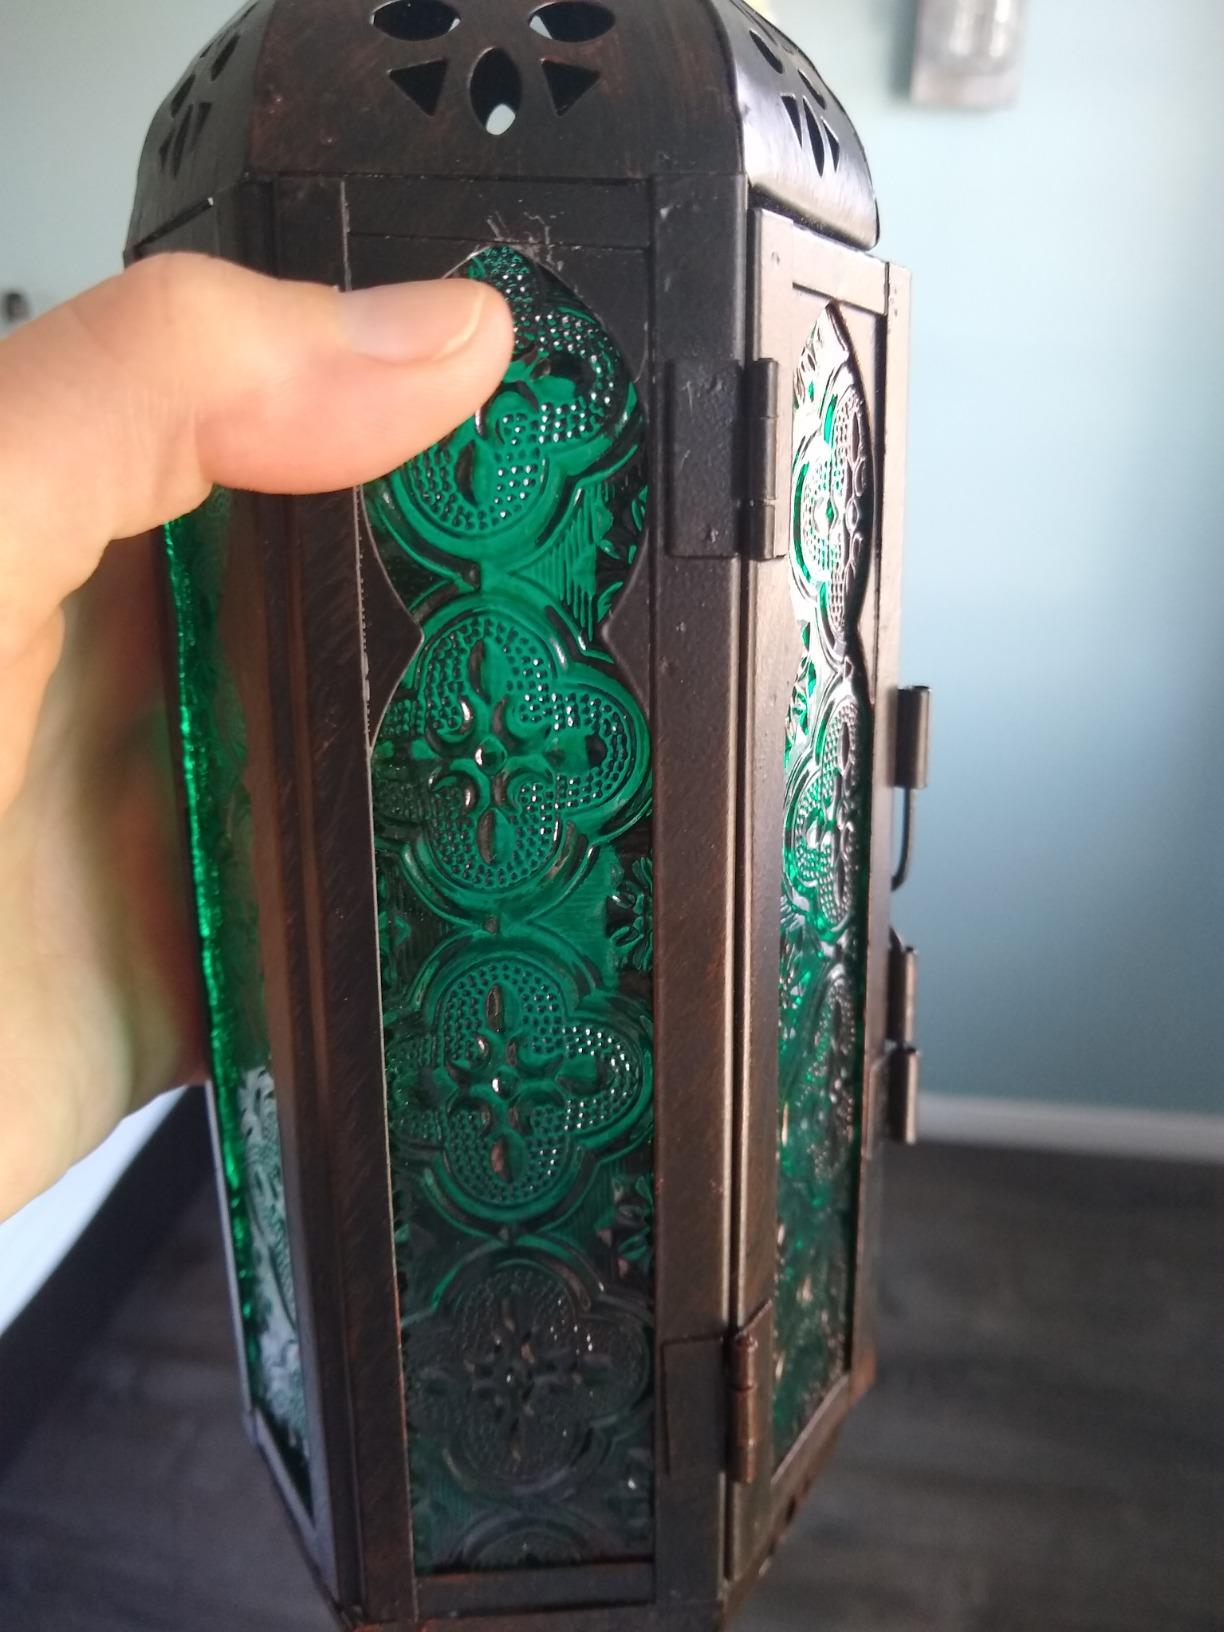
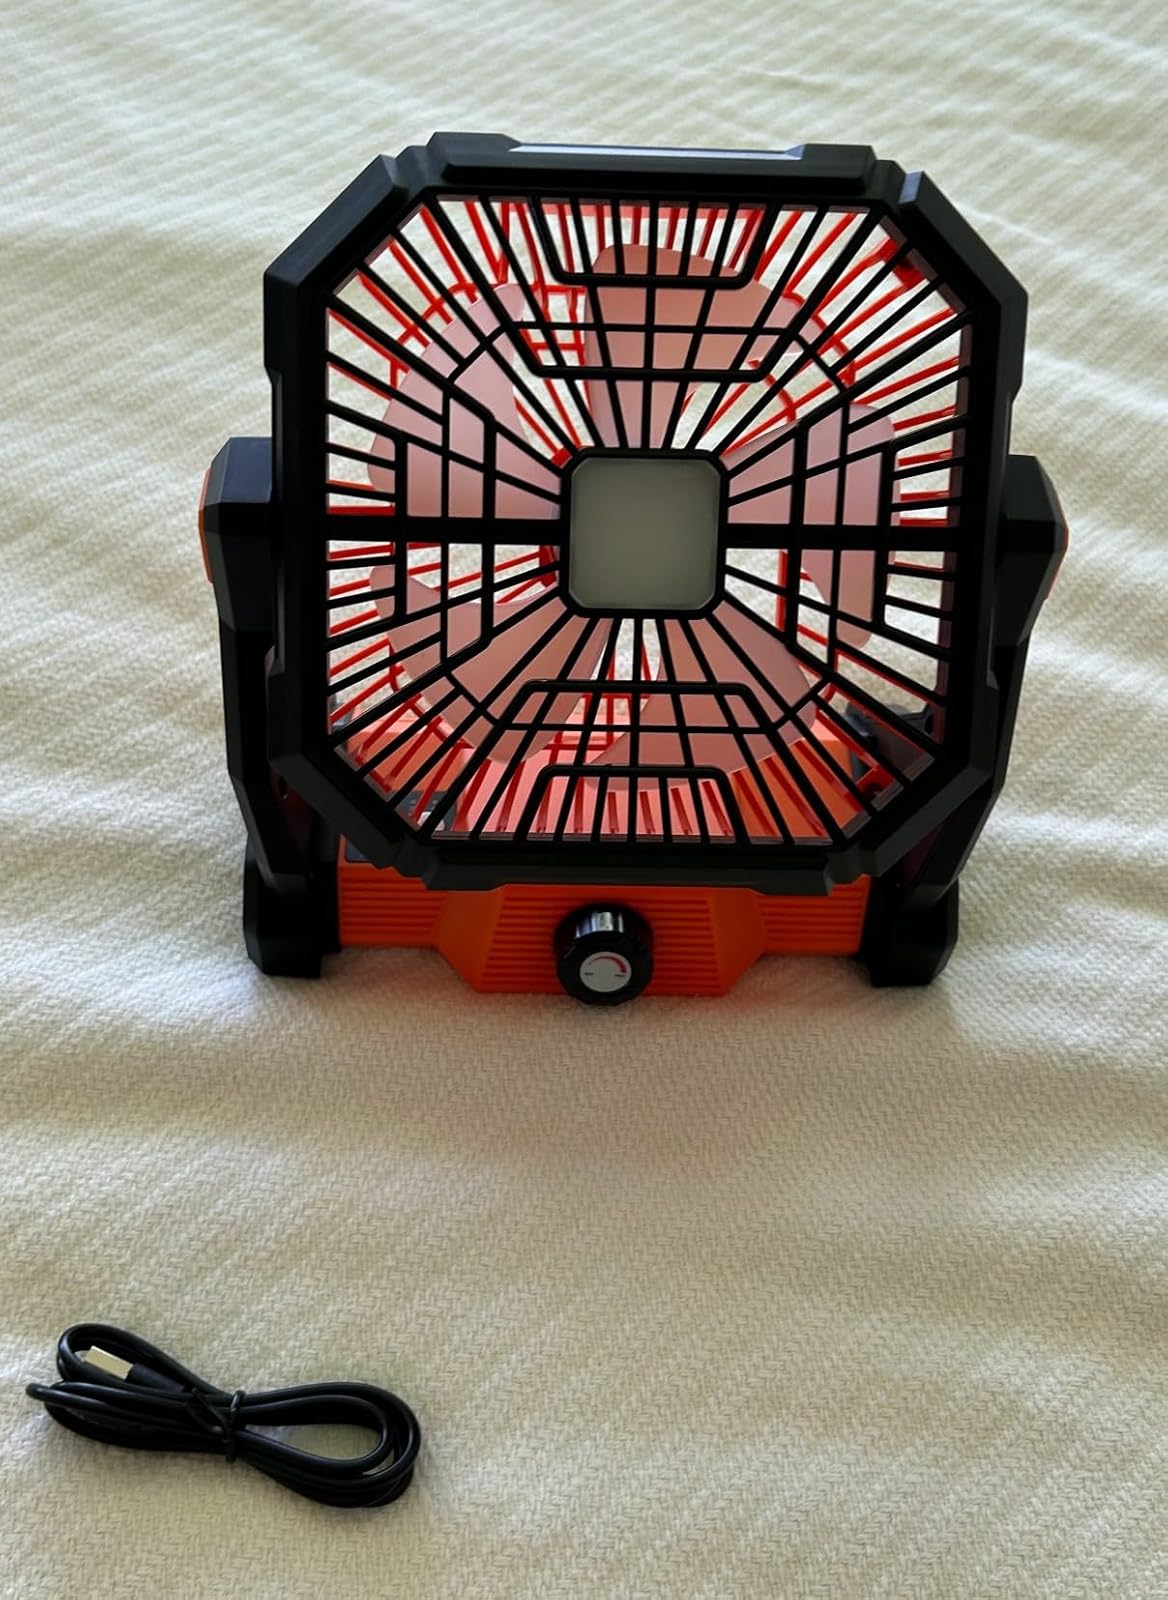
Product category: lantern
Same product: no